Snowville, Virginia

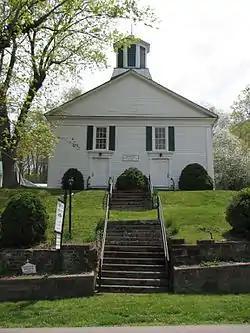
Snowville Christian Church, est. 1833. National Register of Historic Places Record Number 406134.

Several years later the trip-hammer forge was moved to Snowville with a three-story adjacent building. The first floor housed machinery for the production of linseed oil which was made from flax seed found nearby. The second floor was used for sawing trees that had been transported from the nearby mountains. The lumber was used in for new buildings and factories. Finally, on the third floor, there was mill which took wool and converted it into men's jeans and dresses for women.